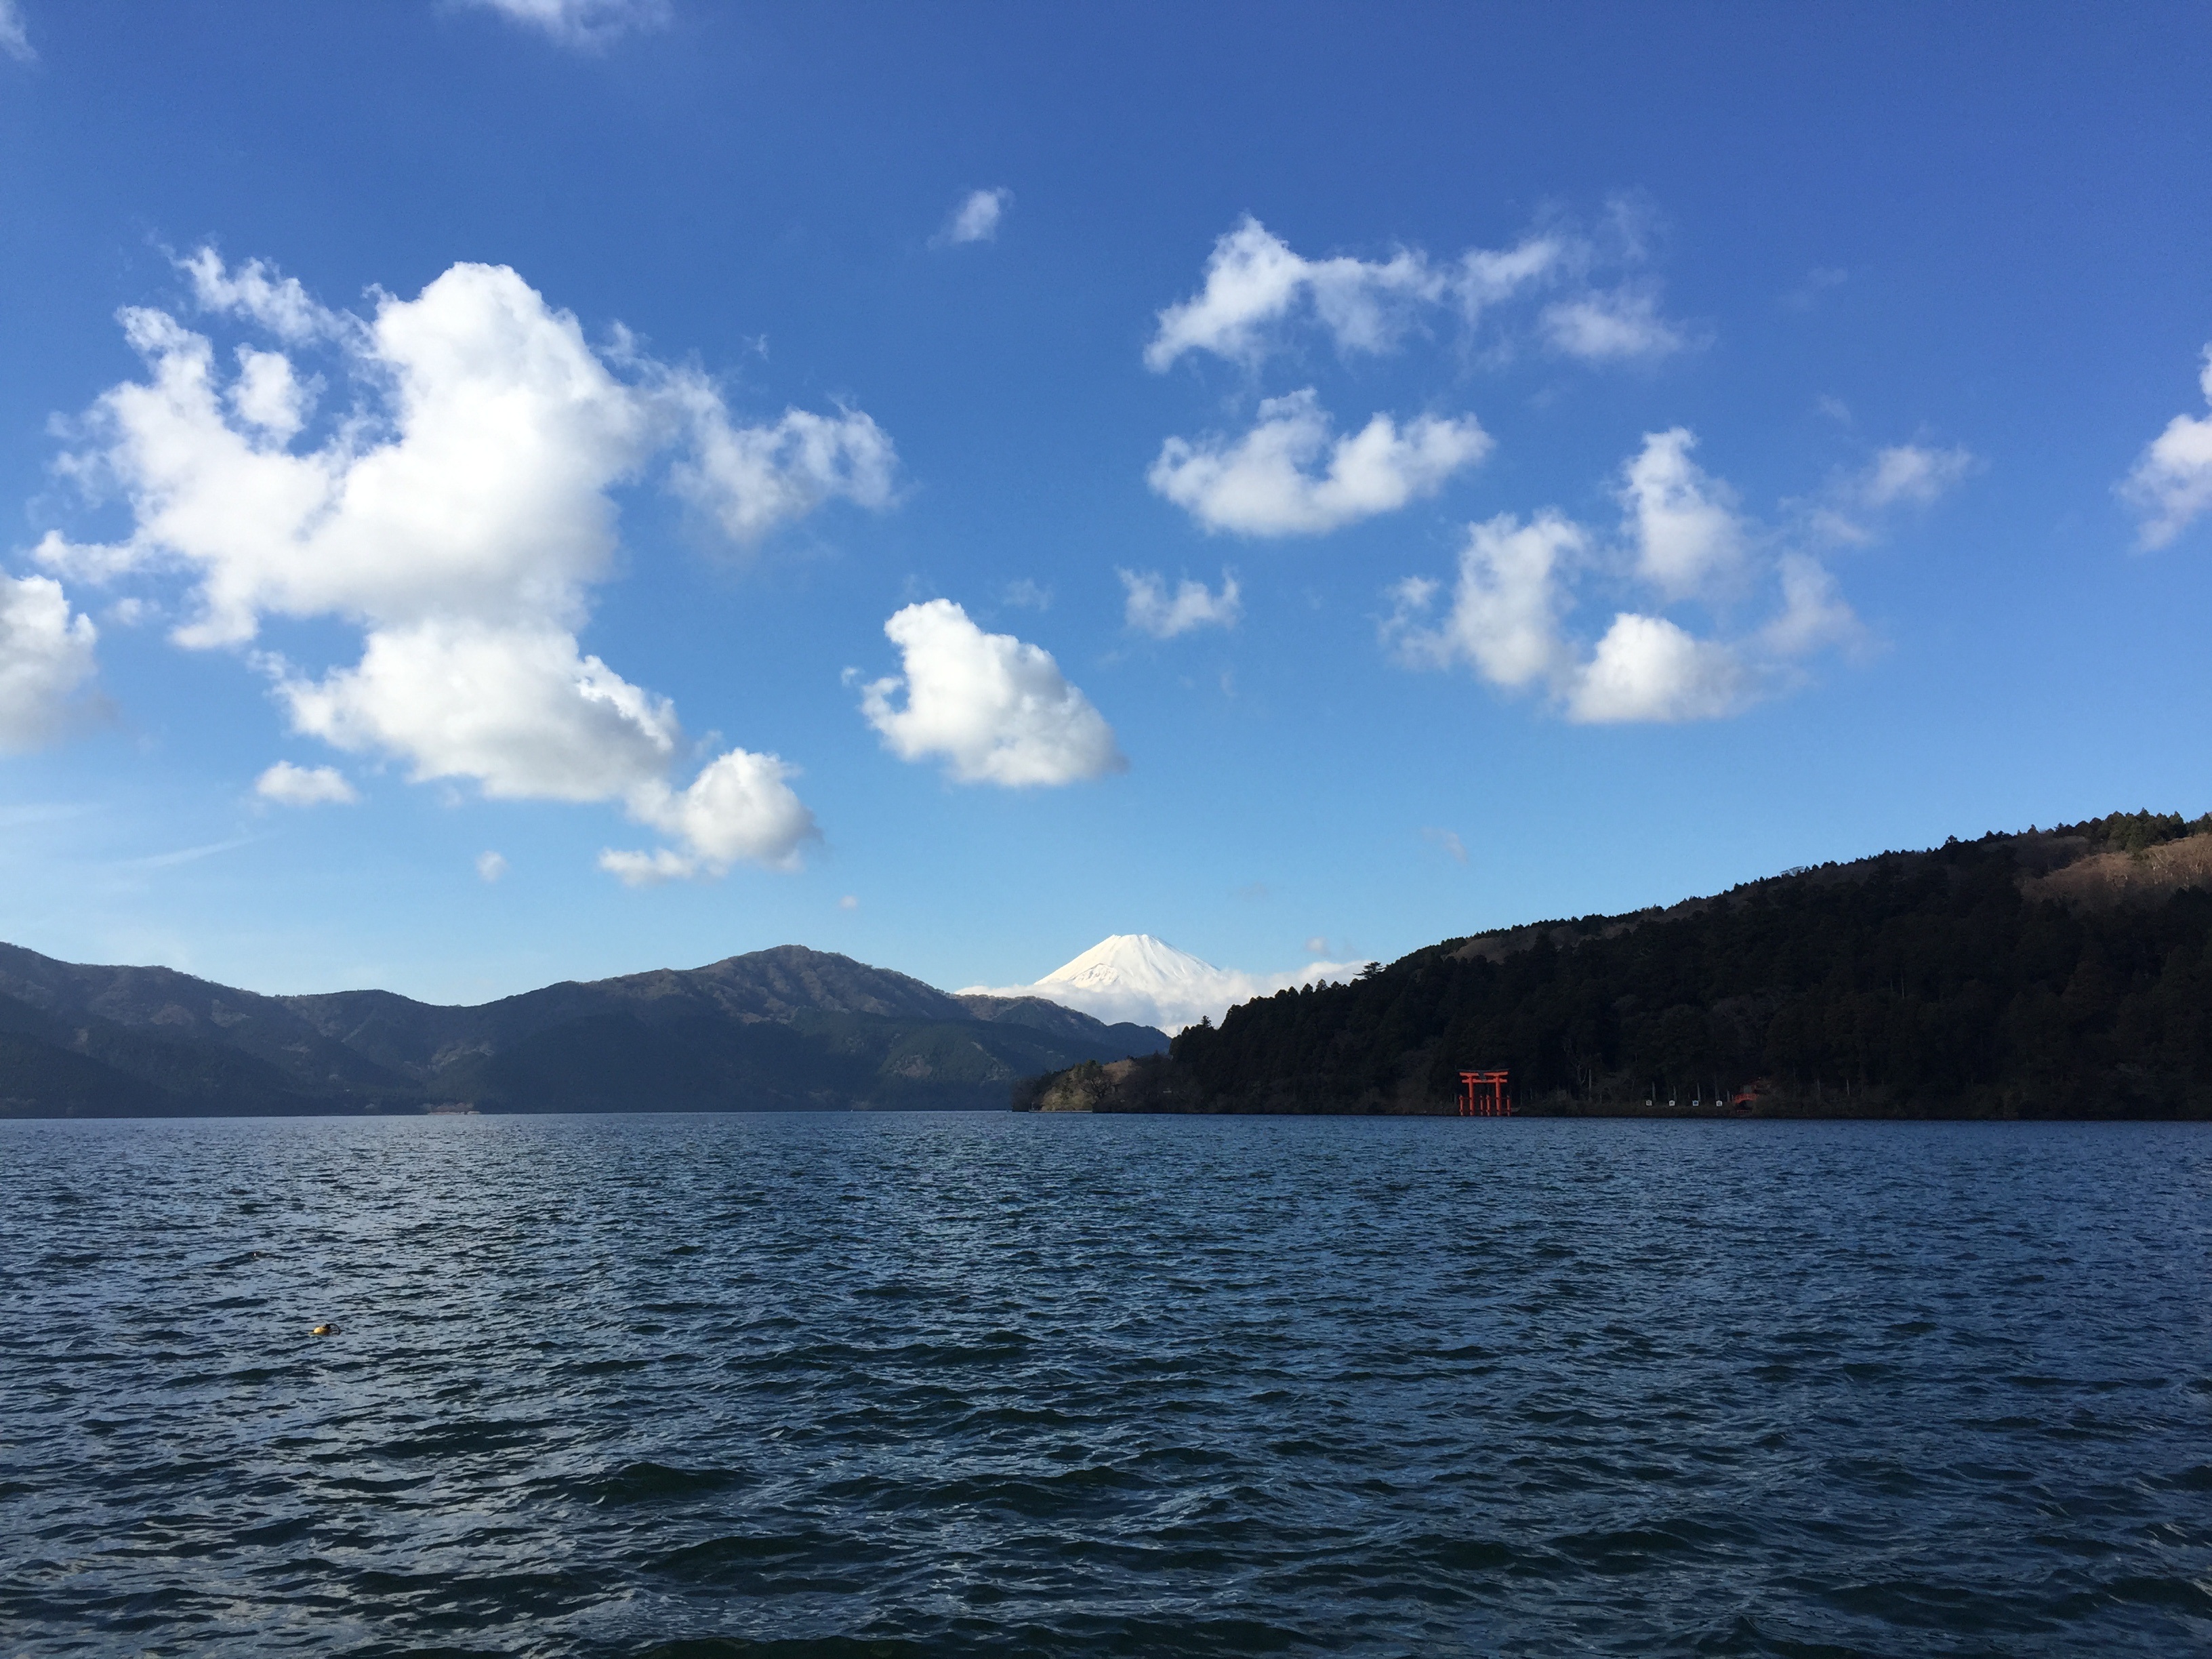
sea, horizon, mountain, cloud, sky, lake, vehicle, bay, fjord, reservoir, body of water, loch